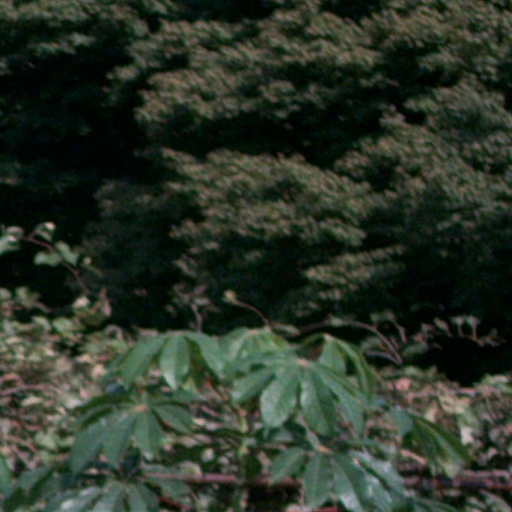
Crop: cassava